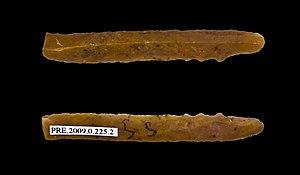
La grotte du Placard est une grotte ornée située sur la commune de Vilhonneur, en Charente, à une trentaine de km à l'est d'Angoulême.